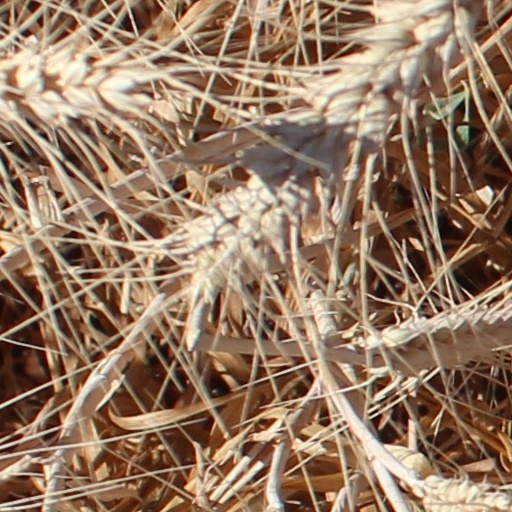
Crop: wheat